Augustus Hervey, 3rd Earl of Bristol

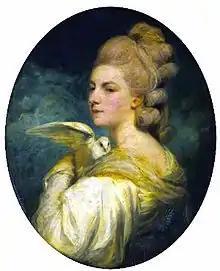
Mary Nesbitt

Promoted to post-captain on 15 January 1747, Hervey was given command of the third-rate HMS "Princess" and later the sixth-rate HMS "Phoenix" in January 1752 and saw action in her at the Battle of Minorca in May 1756. He went on to command the fourth-rate HMS "Defiance" later that month, the third-rate HMS "Hampton Court" in May 1757 and the third-rate HMS "Monmouth" in March 1758.